History of Brentford F.C.

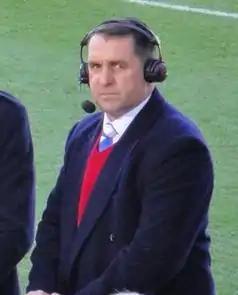
Martin Allen's reign between 2004 and 2006 produced an escape from relegation, two runs to the FA Cup fifth round and two playoff finishes.

Beginning his third full season as Brentford manager in 1986–87, Frank McLintock had yet to challenge for promotion from the Third Division, though he had slowly improved the club's league placings. Before the beginning of the season, assistant manager John Docherty moved to Millwall and McLintock replaced him with former England international Steve Perryman. Poor form resulted in the supporters demanding McLintock's departure and he departed the club in mid-January 1987, after the board made public their decision to not renew his contract at the end of the season. Steve Perryman took over as player-manager, bringing in Phil Holder as his assistant. Perryman's Brentford managed to claw their way to a mid-table finish. Brentford flirted with the playoff positions during the 1987–88 season and in 1988–89, a late run almost took the club to them, ultimately falling short. The latter season was memorable more for the Bees' runs to the sixth round of the FA Cup (which ended after a 4–0 defeat to Liverpool at Anfield) and to the semi-finals of the Football League Trophy.